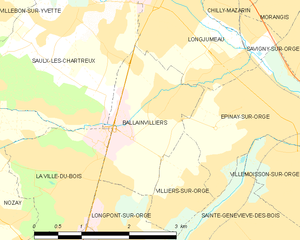
Carte des communes françaises Ballainvilliers